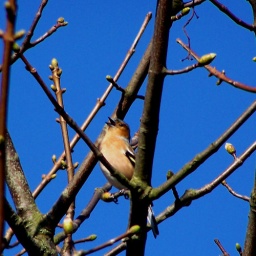
This male chaffinch,in a tall tree in How Tun Woods this morning,was singing for all he was worth.